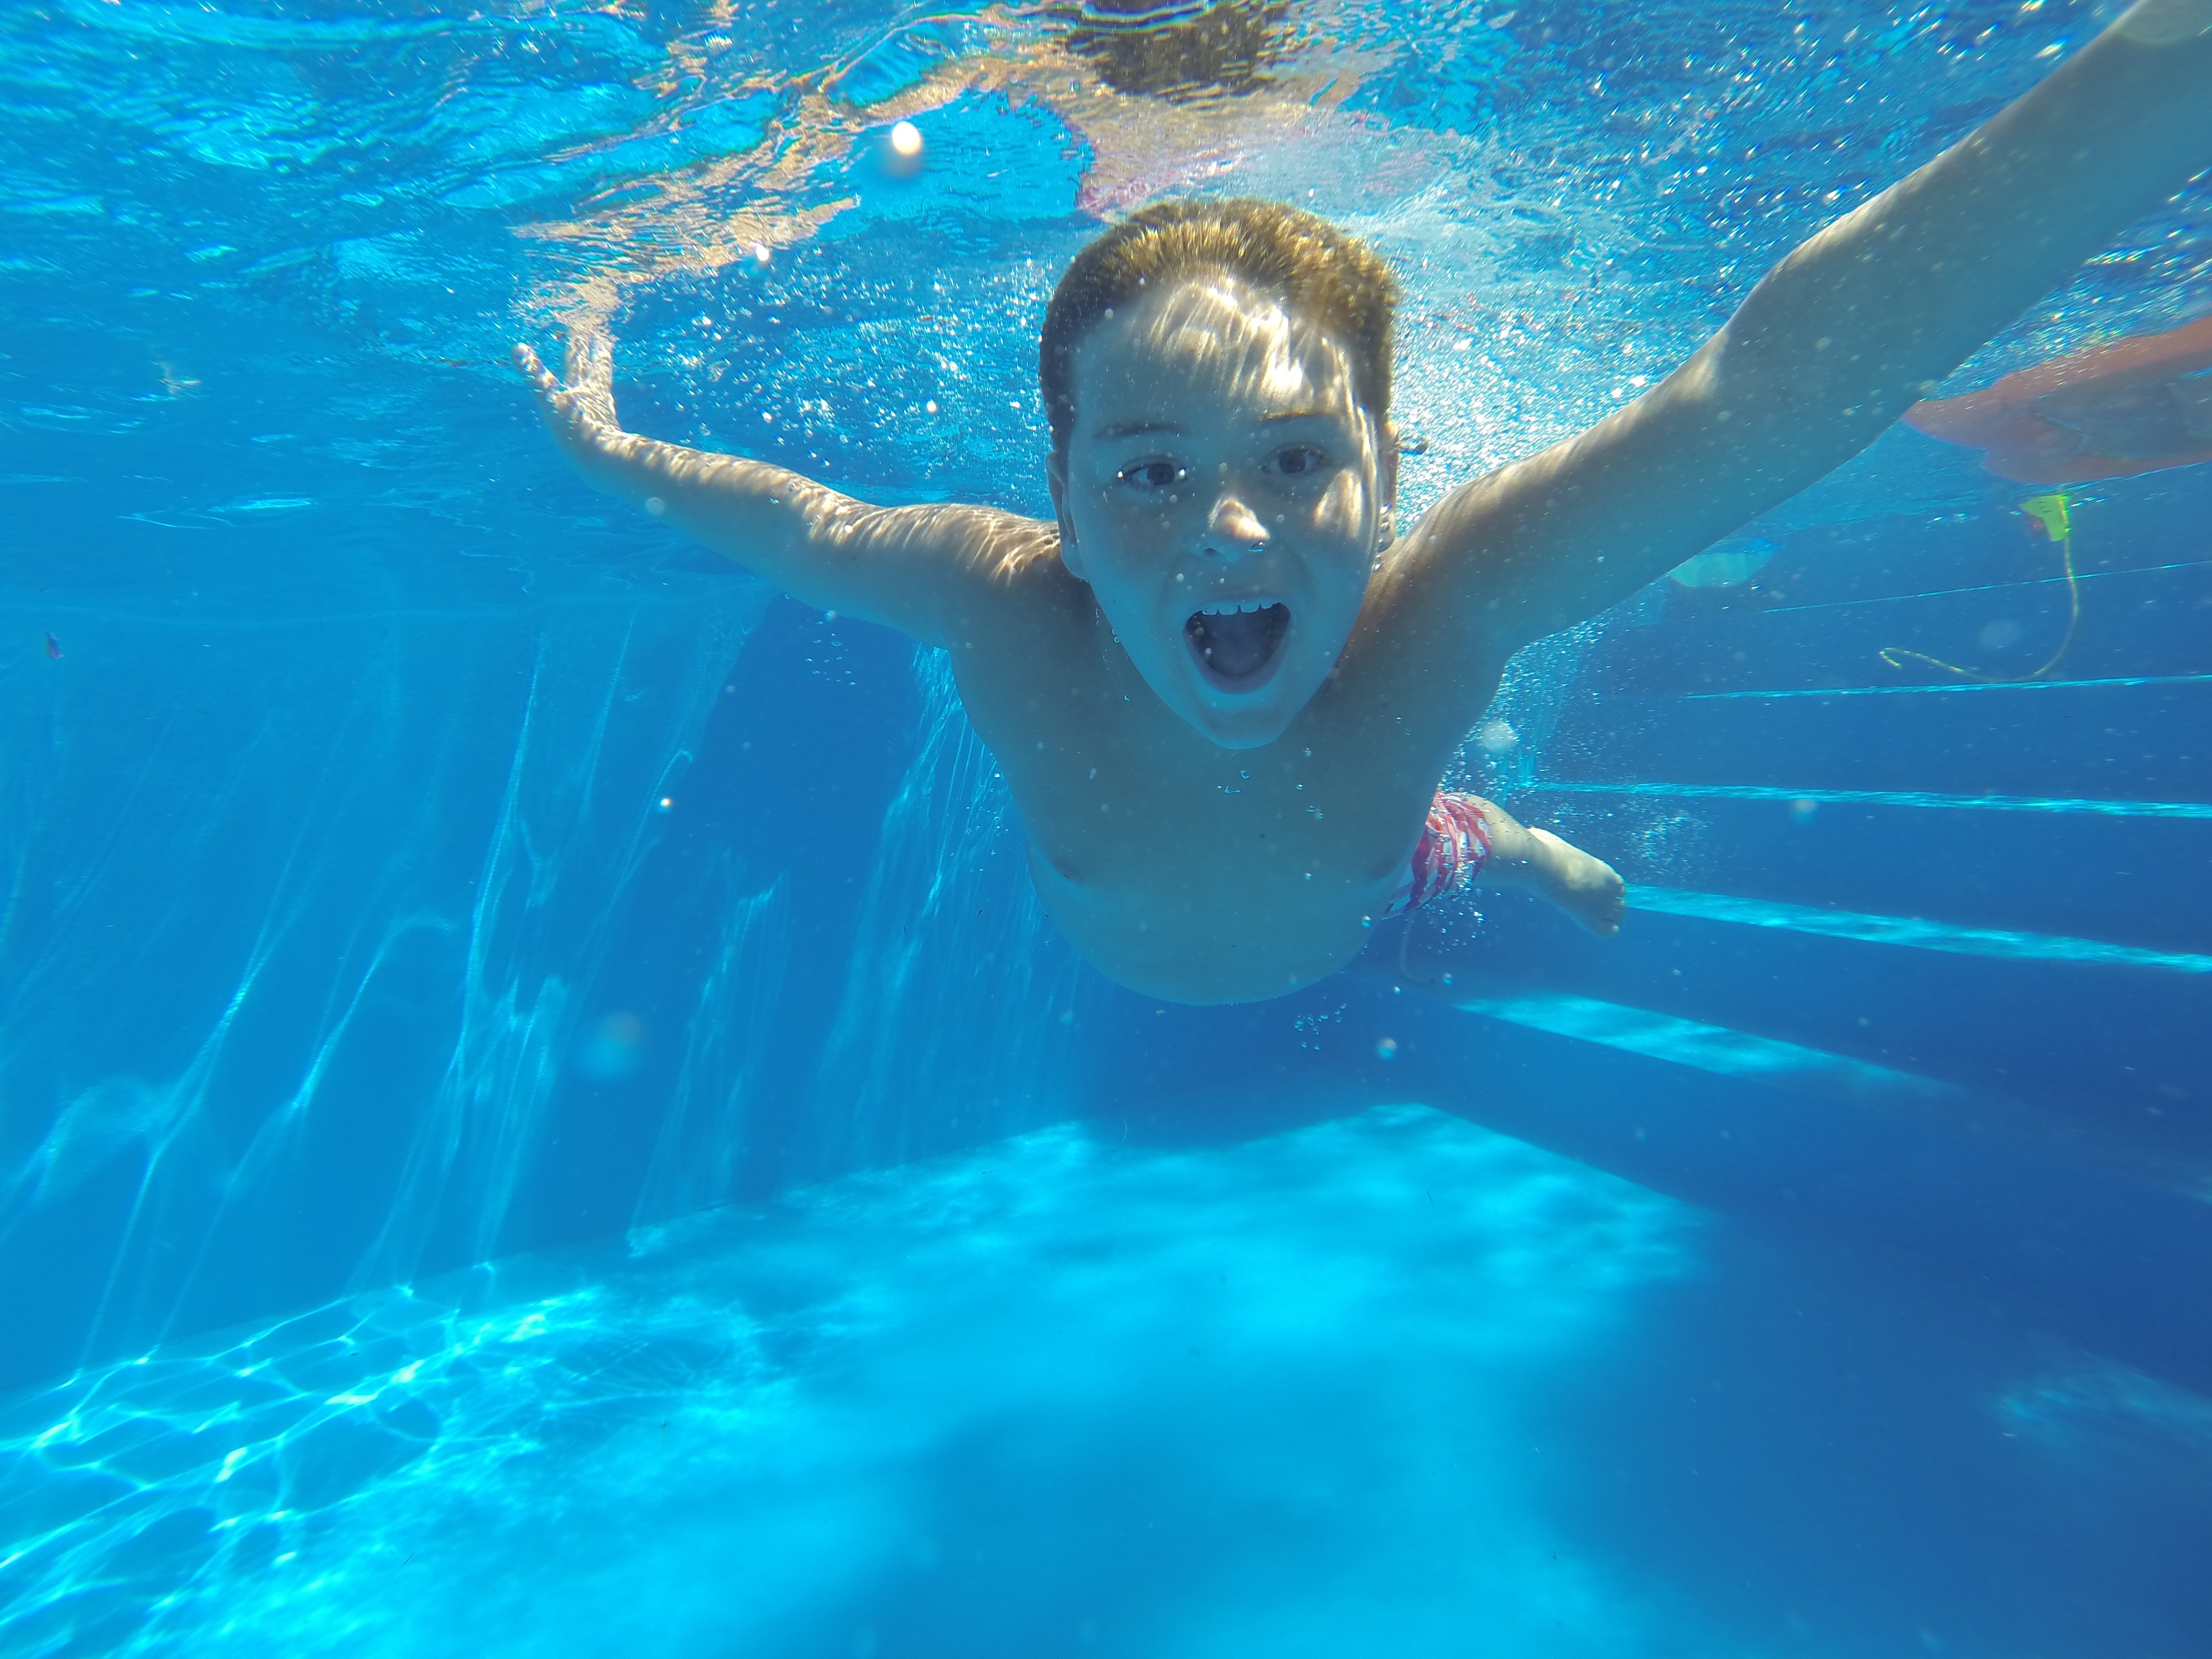
sea, recreation, underwater, swimming pool, swimming, sports, summertime, water sport, outdoor recreation, marine biology, tadeo